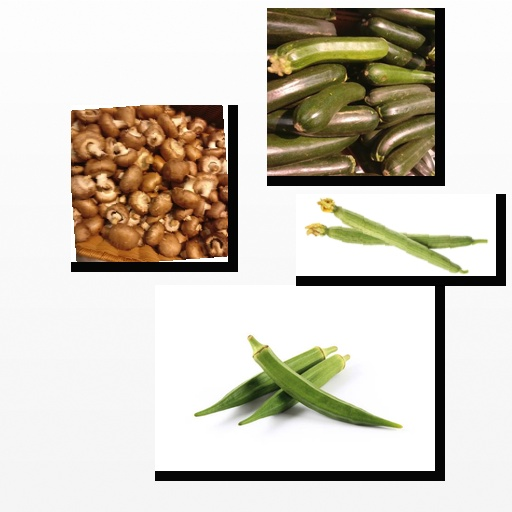
Food items: zucchini, ridge_gourd, okra, mushroom